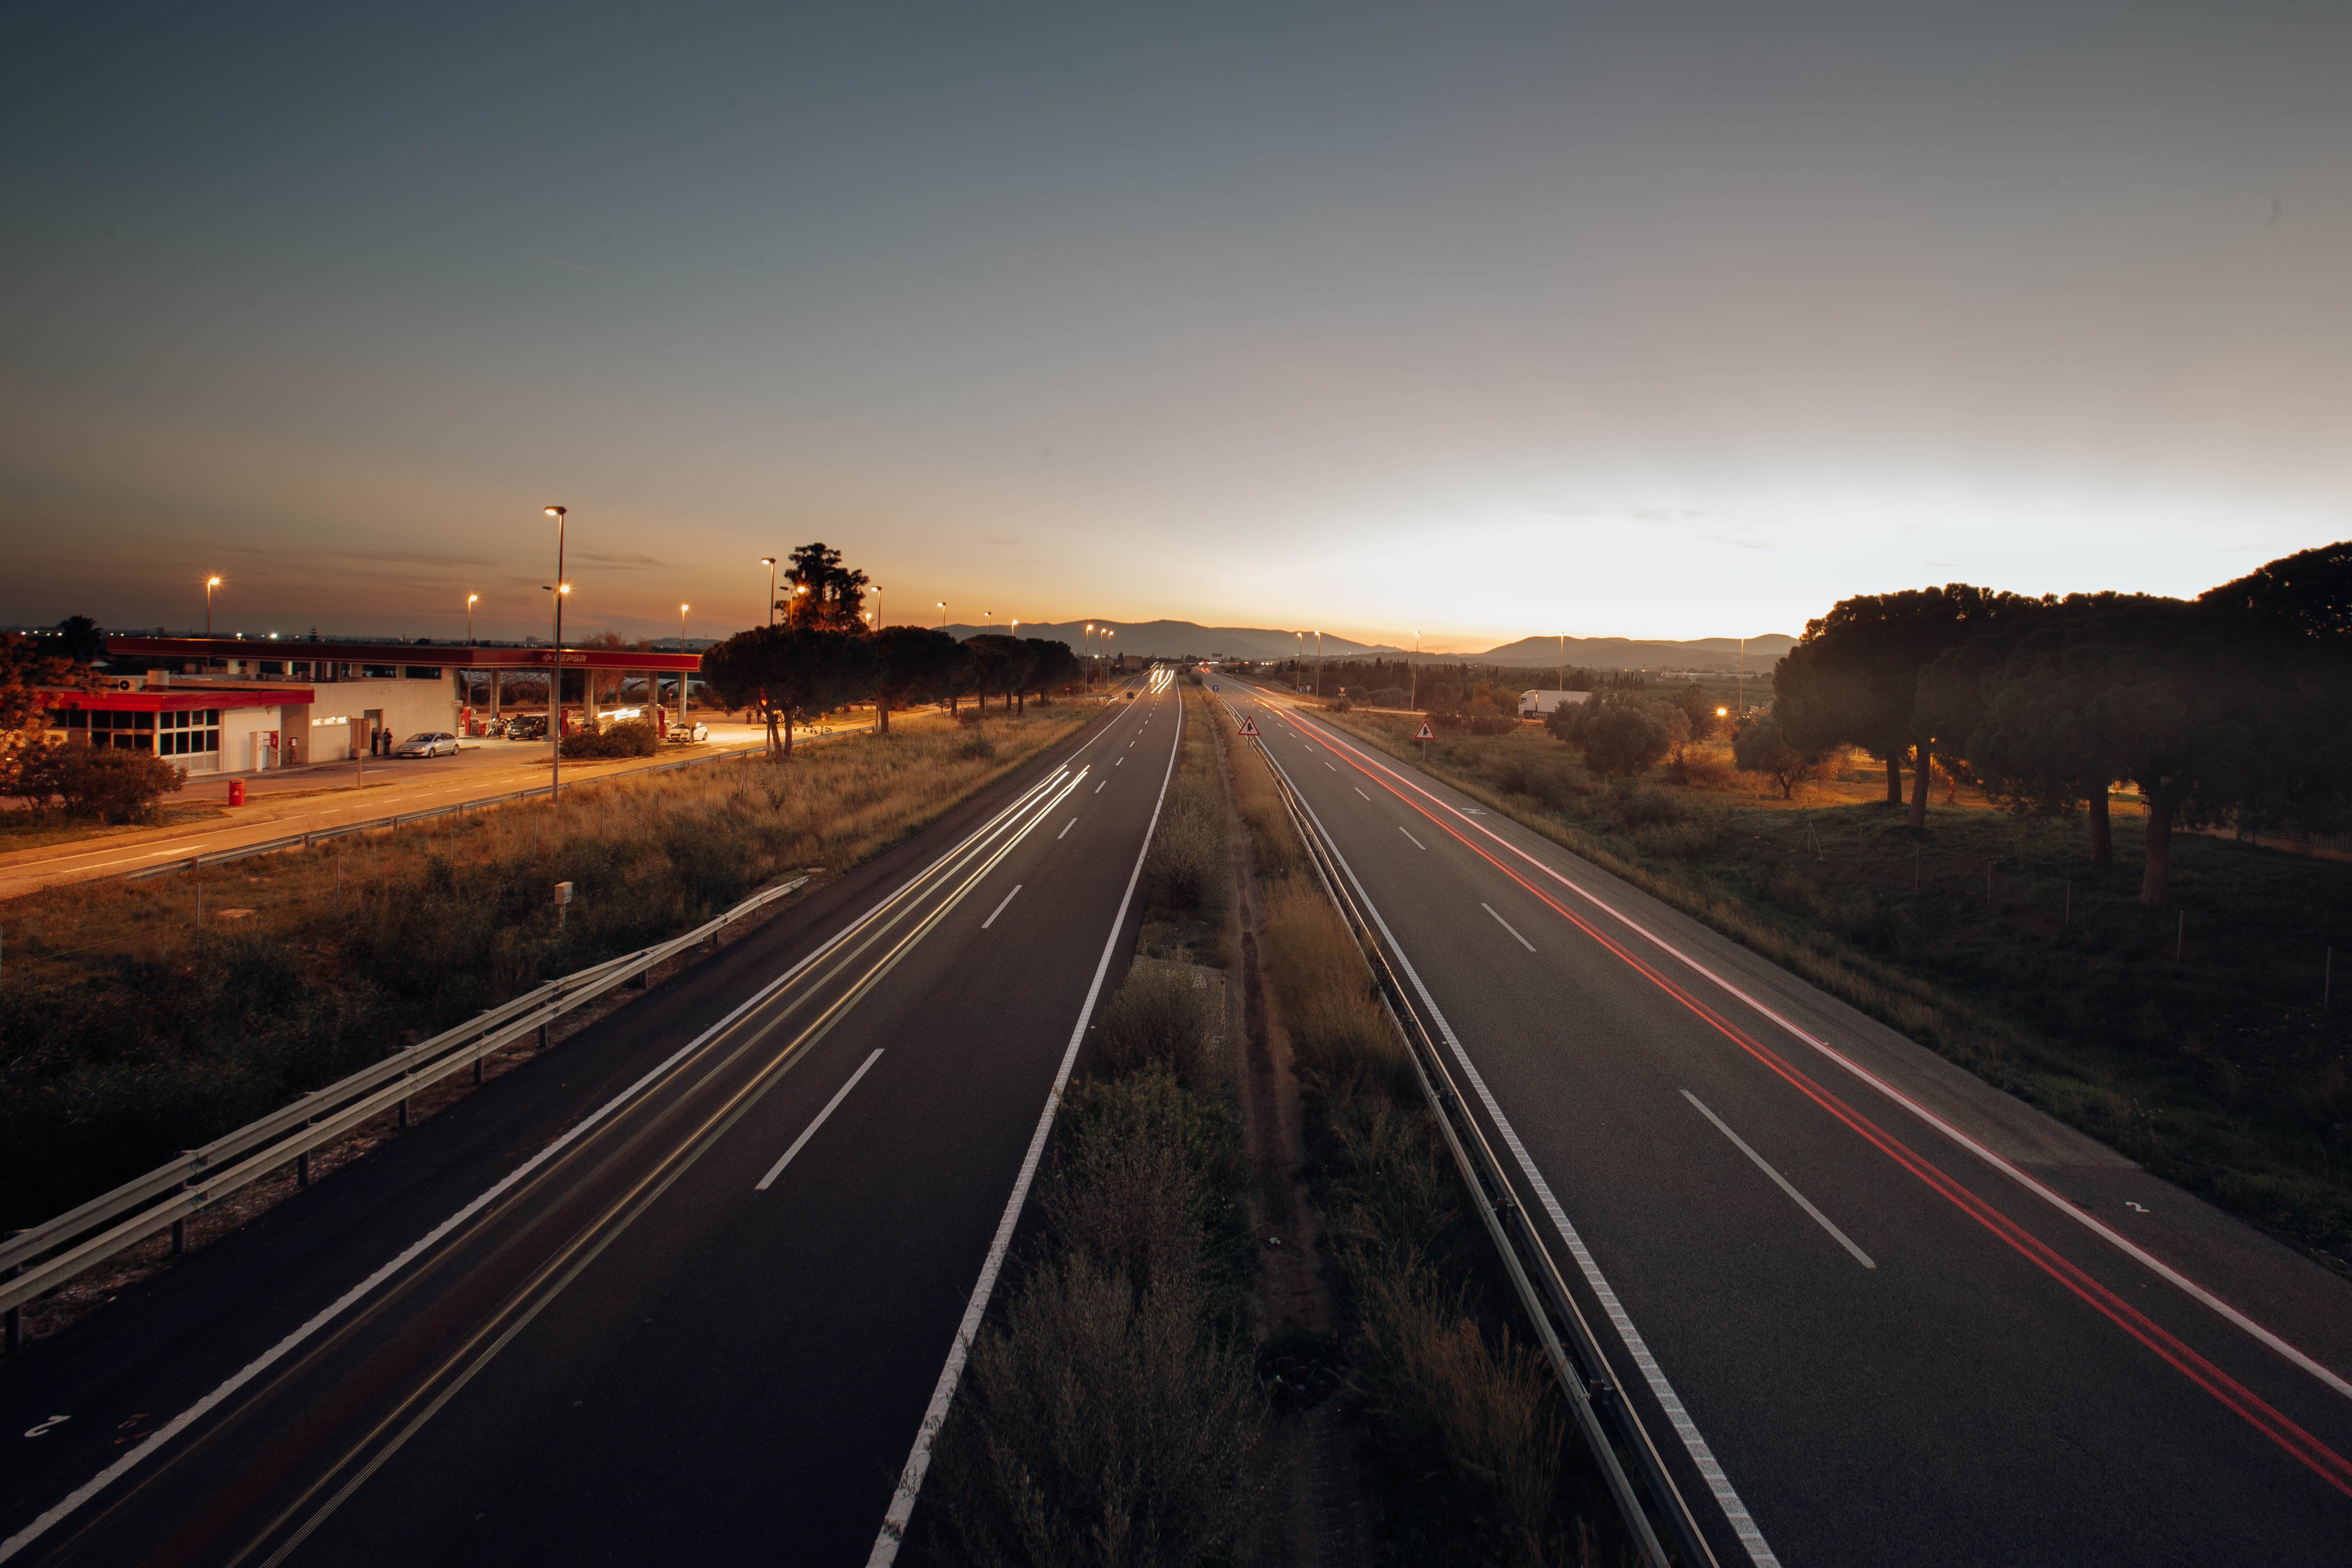
road, highway, freeway, sky, transport, horizon, infrastructure, lane, mode of transport, light, dusk, asphalt, evening, cloud, morning, night, thoroughfare, line, road surface, nonbuilding structure, sunset, track, architecture, landscape, sunlight, city, road trip, street